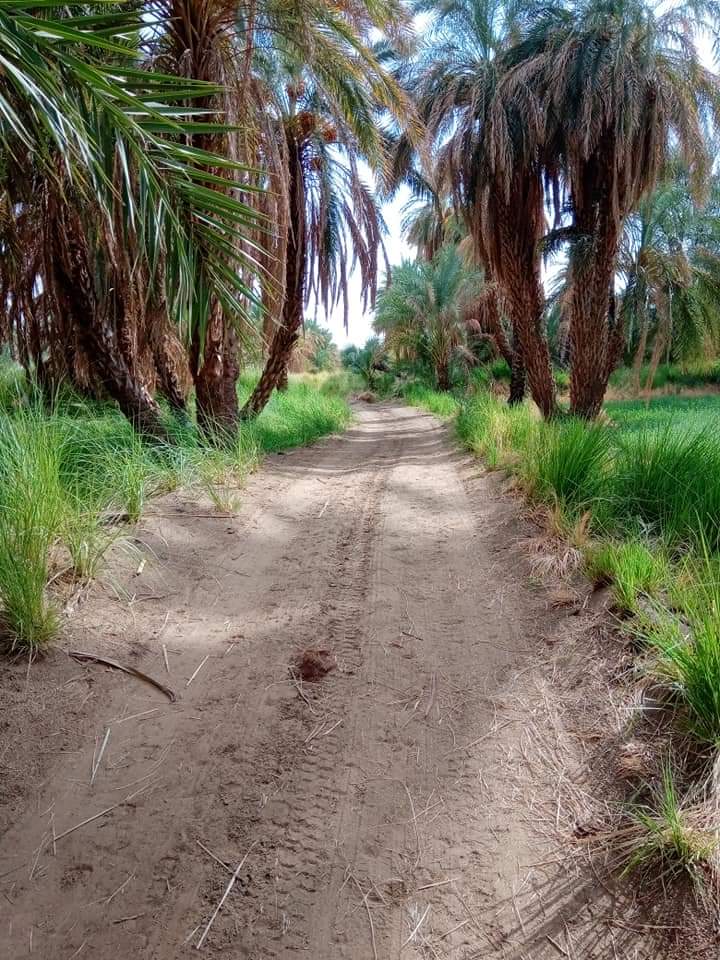
الوصف بالفصحى: مدخل مزرعة عوضة ذا أرض ترابية محاط بالنخيل والعشب الأخضر
الوصف بالعامية السودانية: مدخل ساقية عووضة الواطة بتاعتها تراب و فيها نخيل ونجيلة
التصنيف: Nature & Landscape